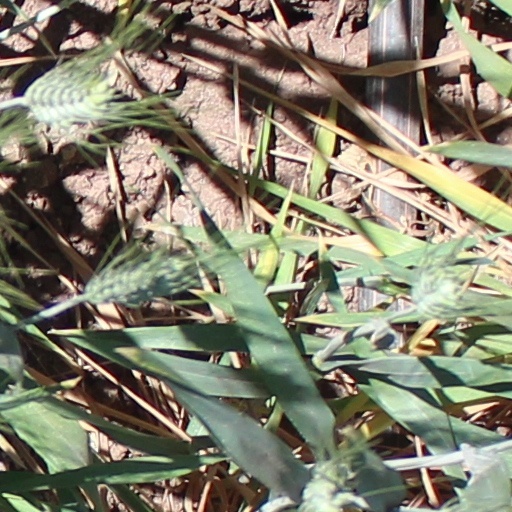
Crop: wheat